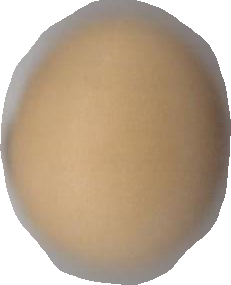
Variety: Dega